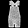
Label: Trouser